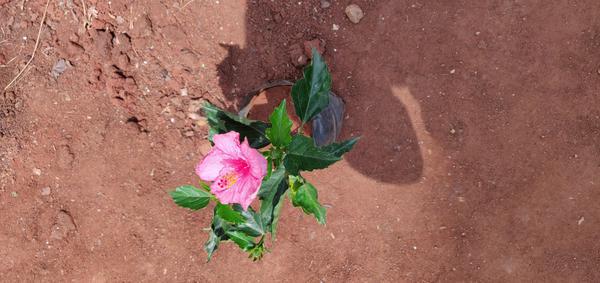
Plant: Hibiscus